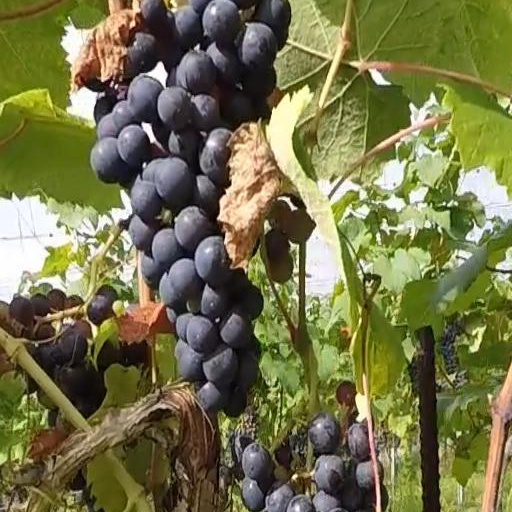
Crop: grape